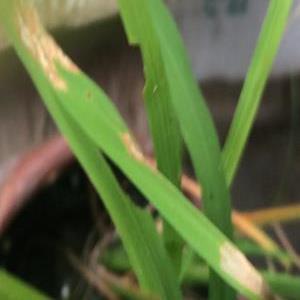
Disease: Blast